Thomas Bunn, Frome

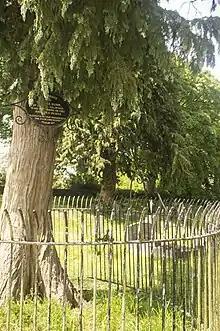
Bunn's plot in Christ Church graveyard

He never remarried but lived with his sister and mother at Monmouth House. His younger sister, Arundel lived in her own property in Bristol, "the best economist and the best reader in the family"; she died in 1845 aged 74 after a long series of debilitating illness. When Bunn died on 15 May 1853 aged 86, it was his wish that Monmouth House be given to the Frome Literary Institution, but his will of 85 pages of multiple bequests was so complicated it was set aside. It was his wife's family, the Kelsons, his nearest surviving relations who eventually inherited his estate. His sister, Jane died in 1862 aged 93 and was buried in Sheppards Barton Baptist Church, near to her father, mother and sister. Bunn was buried in Christ Church burial ground.